Har Mar Mall

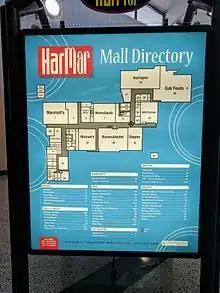
Mall directory from December 2016

By the early 2000s, the once-booming cinema had become outdated in technology and in seating styles. In 2006, AMC (which owned the Har Mar theaters) opened a new theater complex nearby in Rosedale with digital technology and stadium seating, and the once-thriving screens at Har Mar were permanently shuttered.